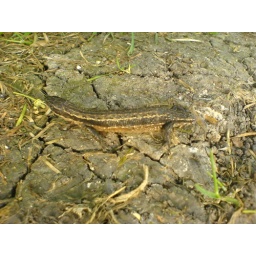
Tail-less common lizard, brought in by cat and released beside the cricket ground